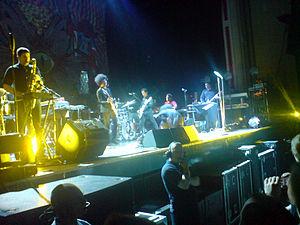
The Mars Volta